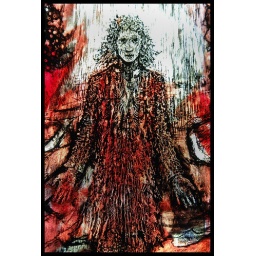
Stained glass window in Hereford Cathedral